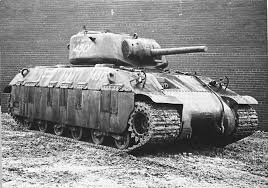
Label: Tank